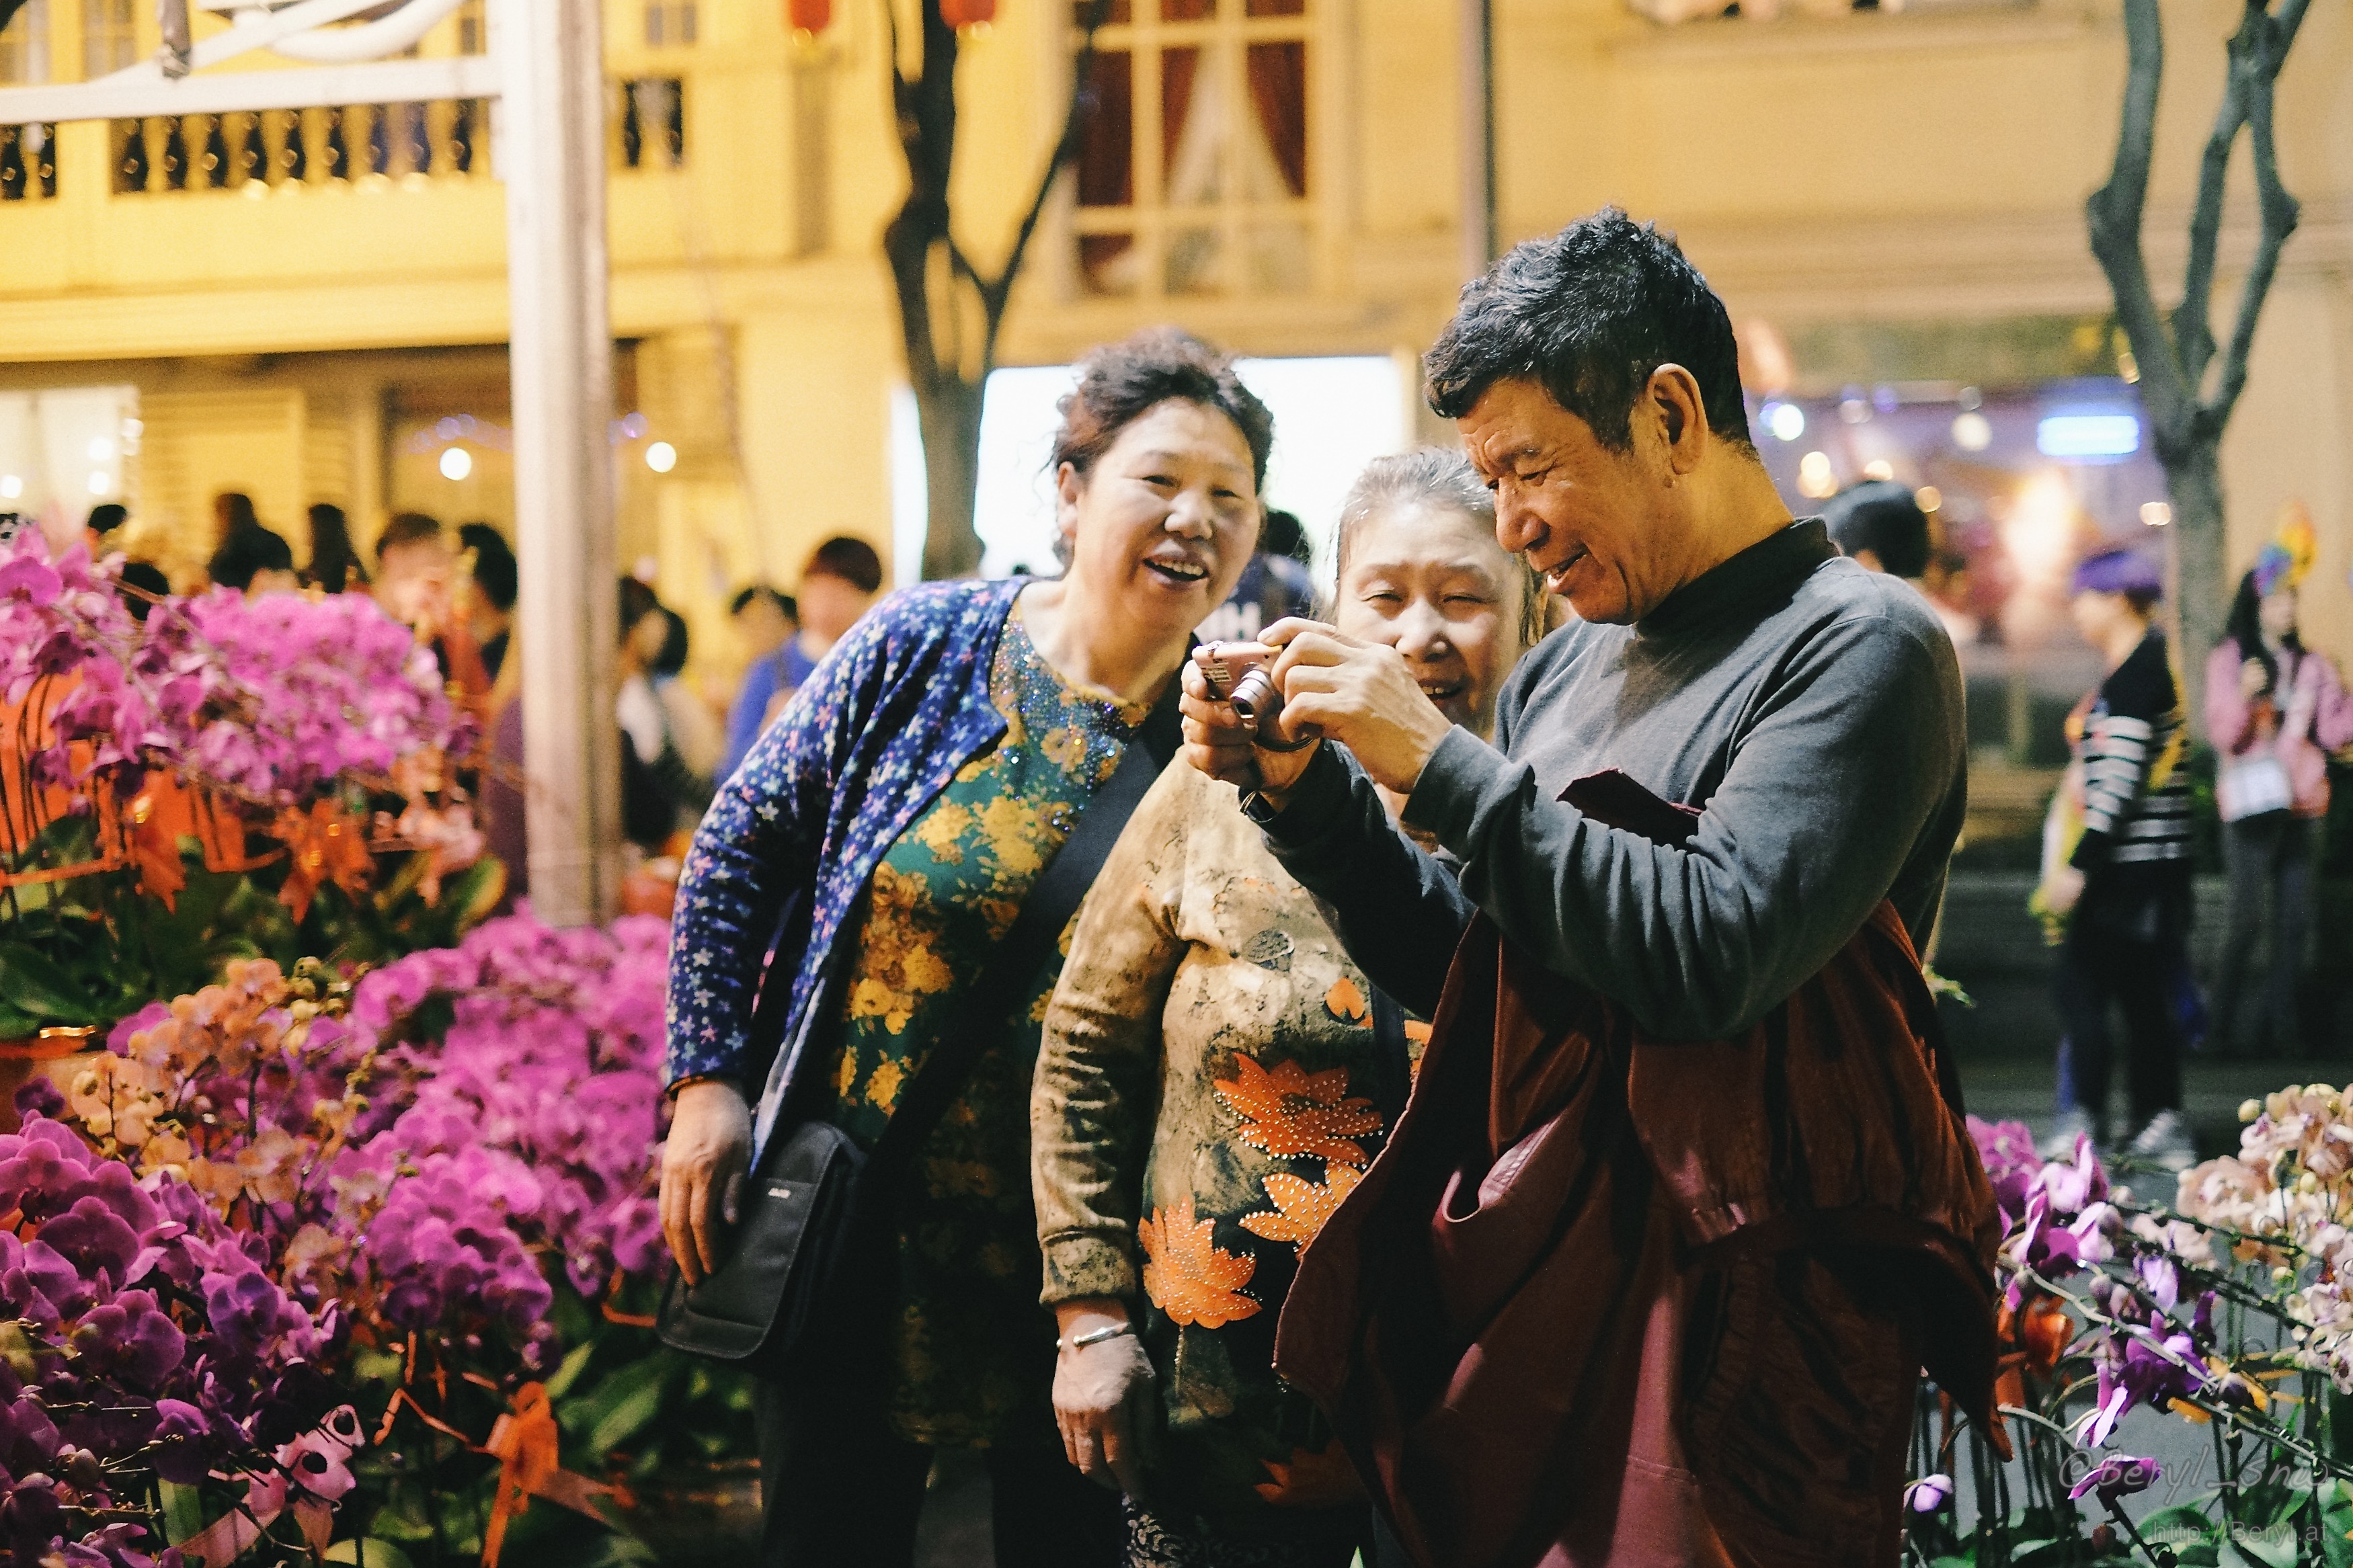
bokeh, blur, group, people, street, flower, city, urban, fujifilm, chinese, marriage, family, ceremony, candid, happy, 35mm, newyear, canton, photographing, tradition, elderly, mirrorless, xpro1, snap, 350mmf14, snapshots, springfestival, vsco, chinesenewyear, fujinonxf35mmf14r, wedding reception